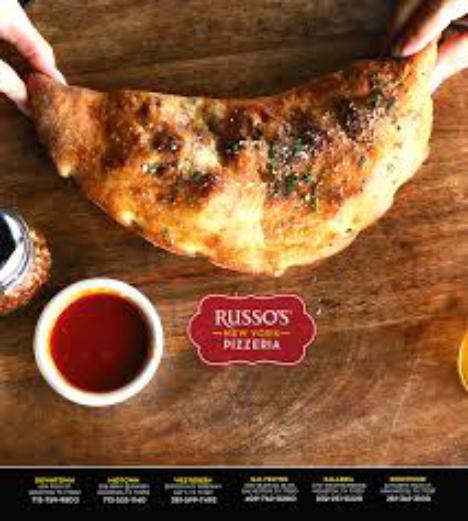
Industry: Food